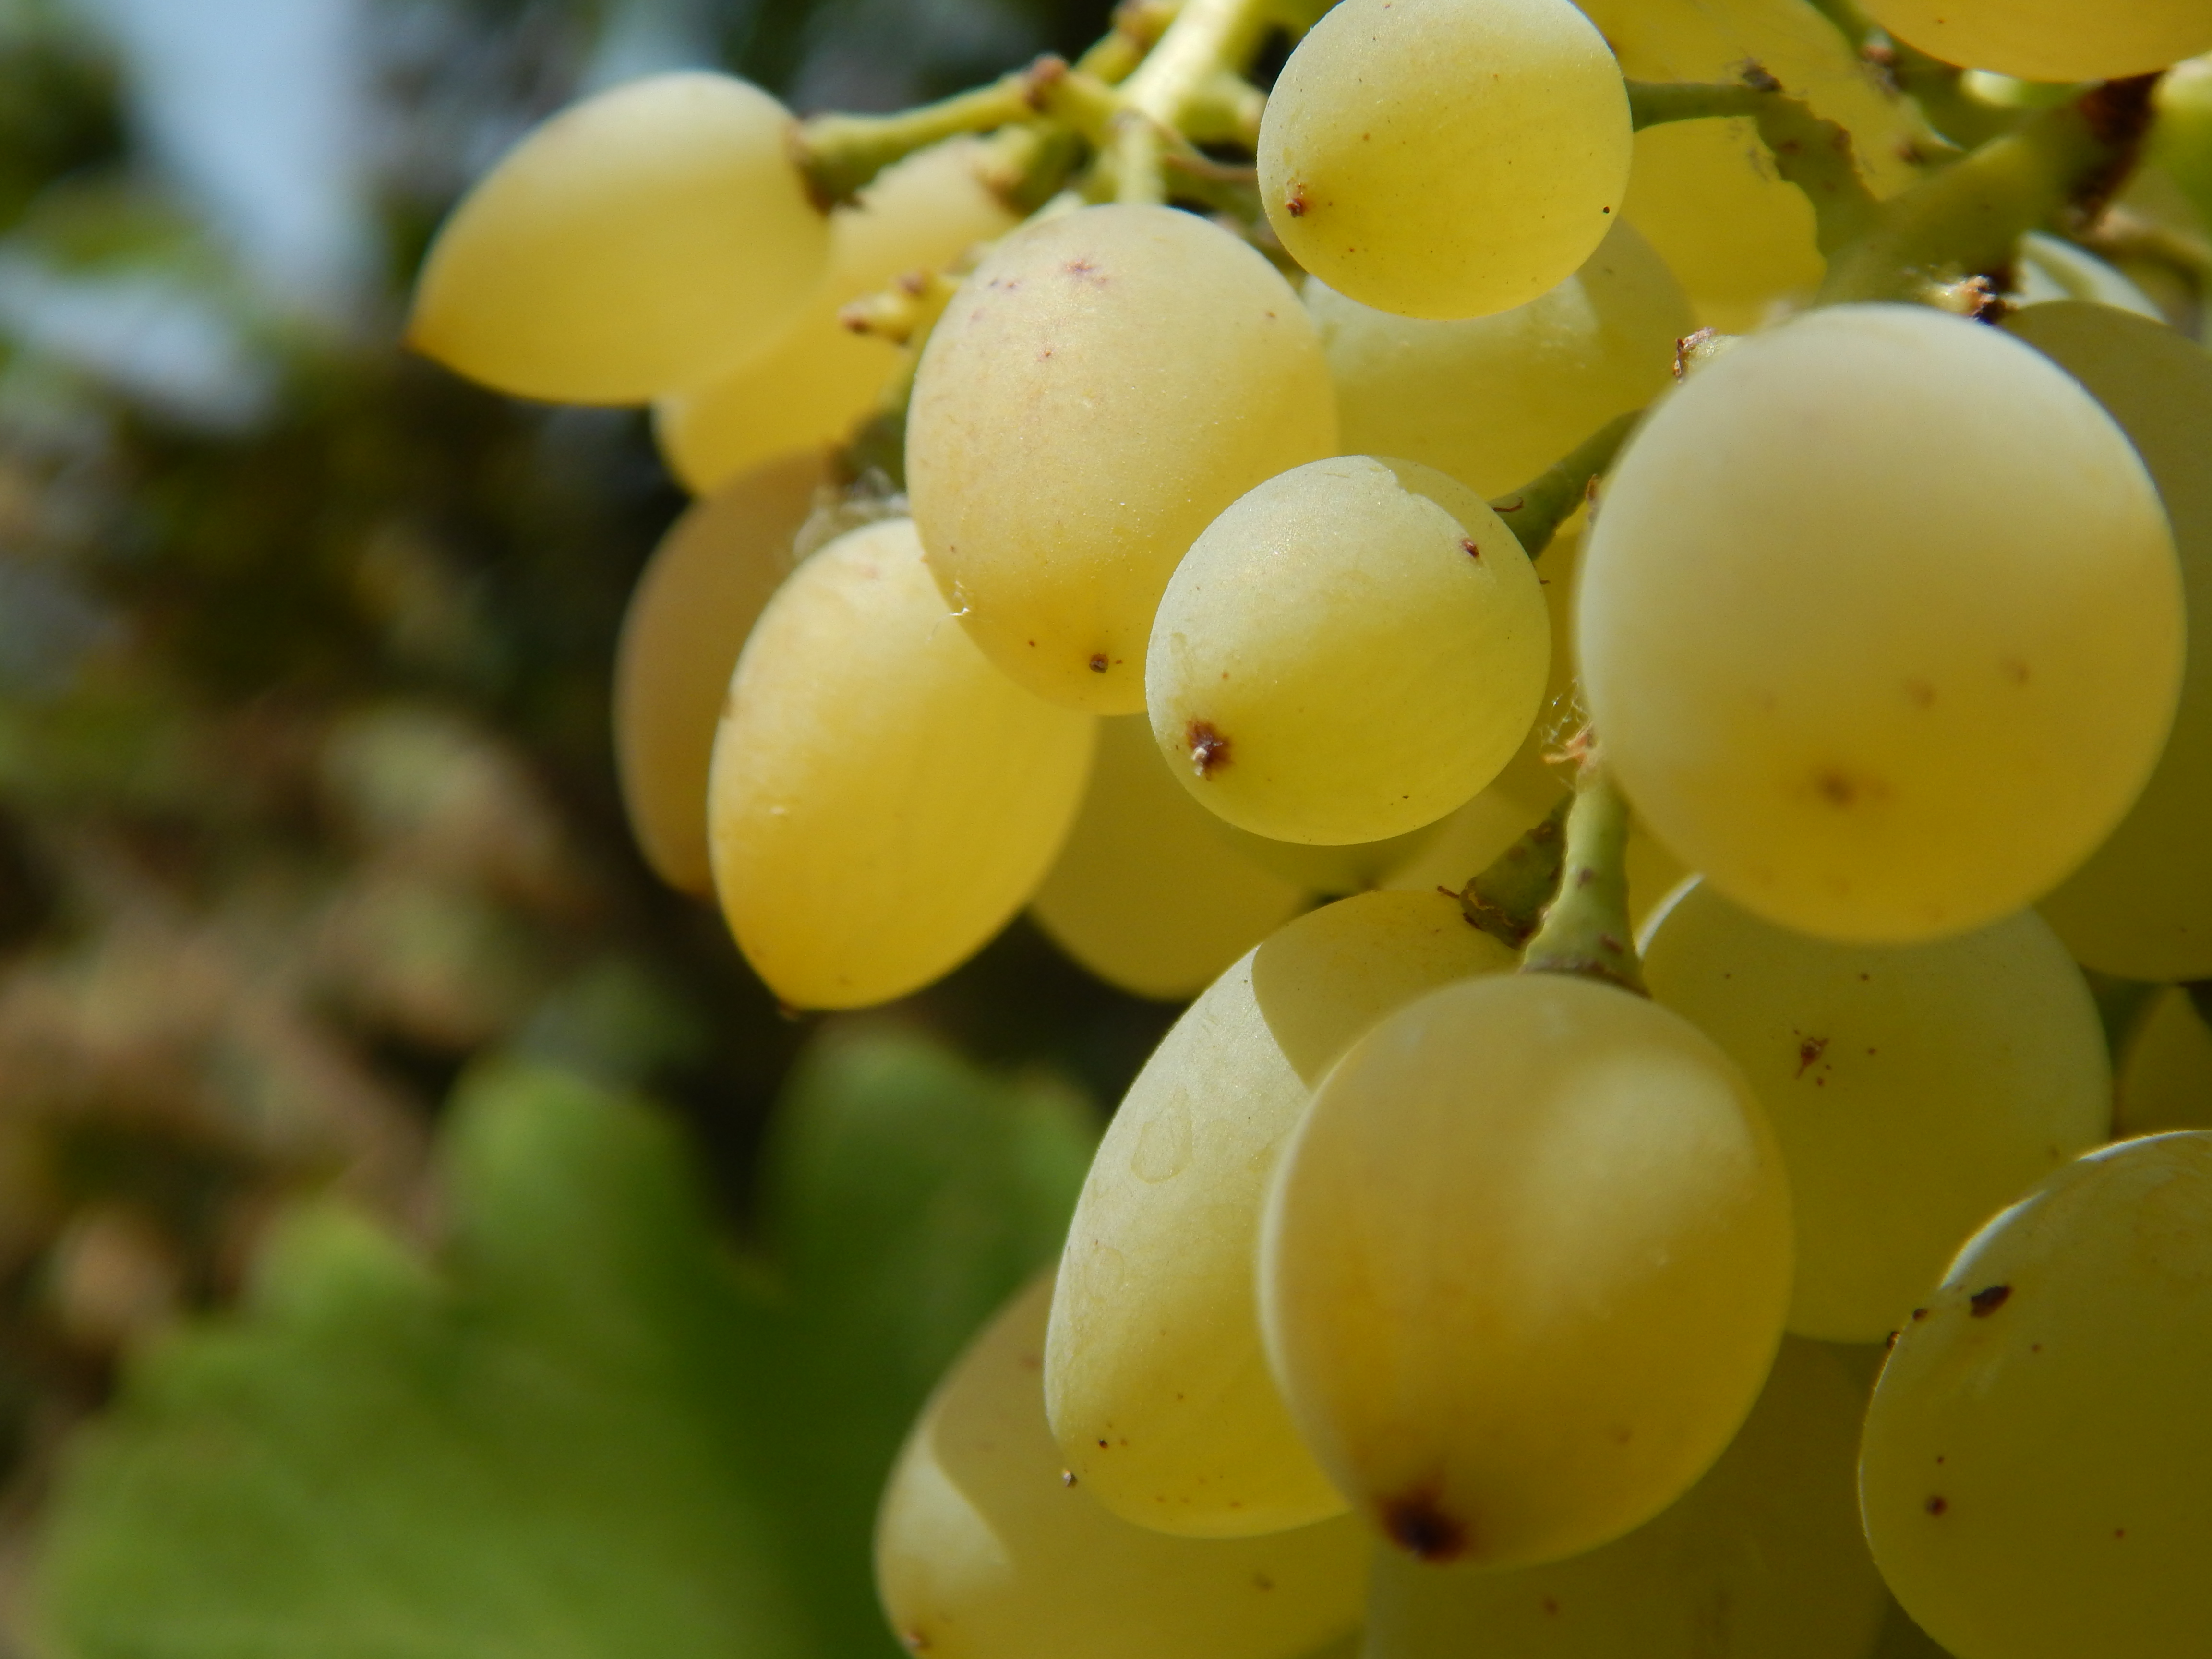
grapes, fruit, green, food, seedless fruit, plant, flowering plant, grapevine family, fruit tree, grape, natural foods, vitis, produce, tree, mahonia